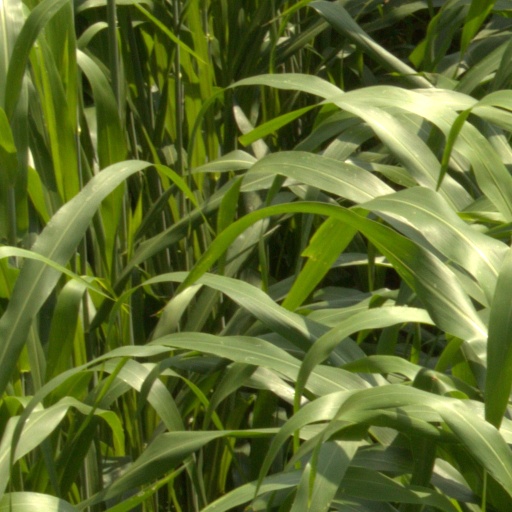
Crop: sorghum